Burgher (Boer republics)

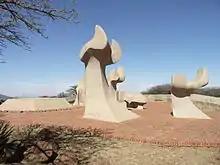
Wagon Hill Burgher Memorial

In the Boer Republics of 19th century South Africa, a burgher was a fully enfranchised citizen. Burgher rights were restricted to white men, in particular Boers.